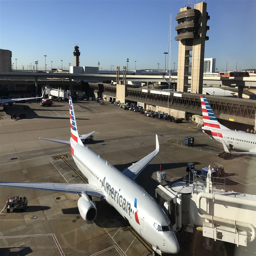
this file photo taken shows a plane at the gate .